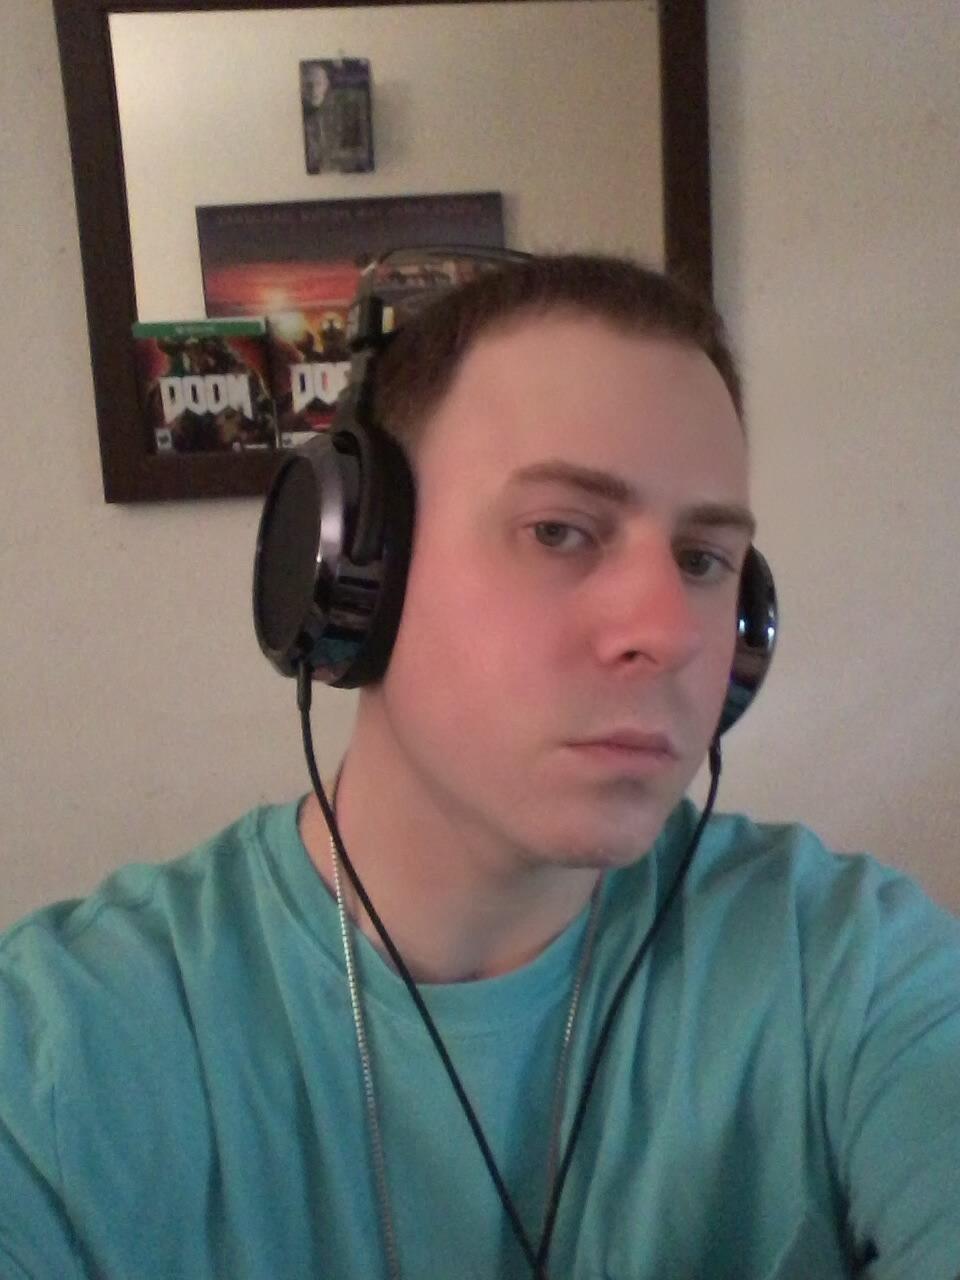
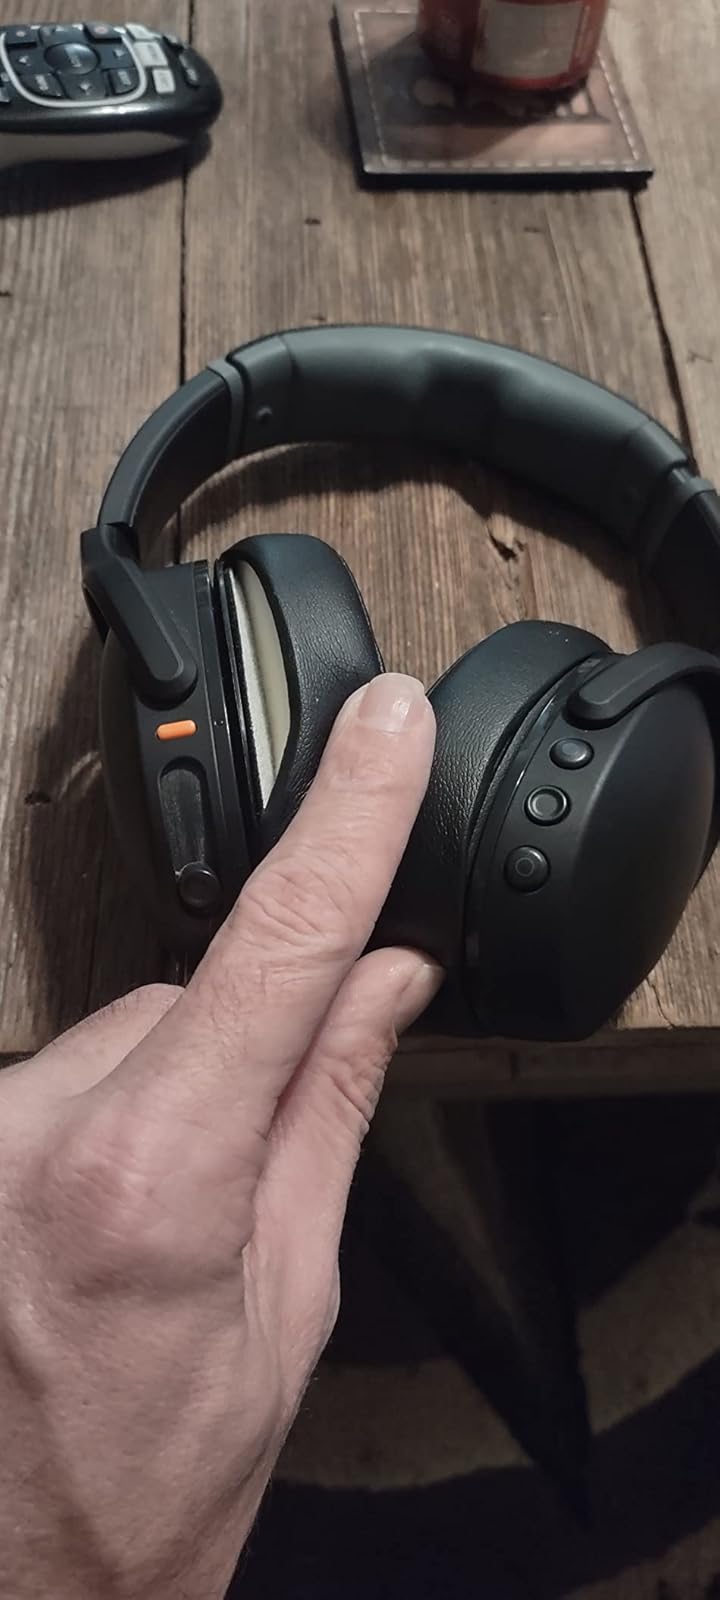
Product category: headphones
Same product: no